Toxopneustes pileolus

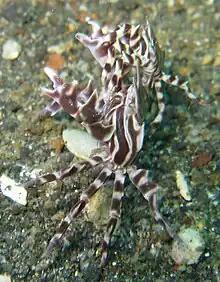
The zebra crab, "Zebrida adamsii", is a parasite of flower urchins

The commensal alpheid shrimp "Athanas areteformis", can sometimes be found living among the spines of flower urchins (as well as burrowing urchins and collector urchins). The intestines of flower urchins can also serve as habitats for the commensal flatworm "Syndesmis longicanalis".